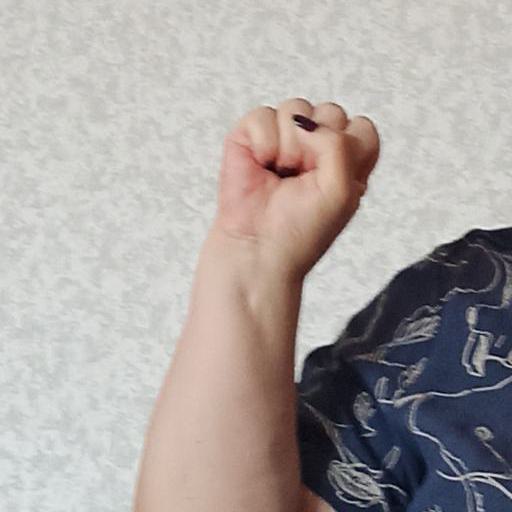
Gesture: fist